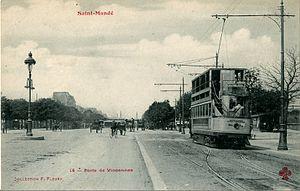
Carte postale ancienne éditée par FF - Fleury N°14 Saint-Mandé
La porte de Vincennes est une porte de Paris en France située dans le quartier du Bel-Air à l'intersection de l'avenue de la Porte-de-Vincennes et du boulevard Carnot au niveau de l'échangeur avec le boulevard périphérique.
La route nationale 34, ou RN 34, est une route nationale française reliant Paris à la commune d'Esternay dans la Marne sur une distance de 93 kilomètres.